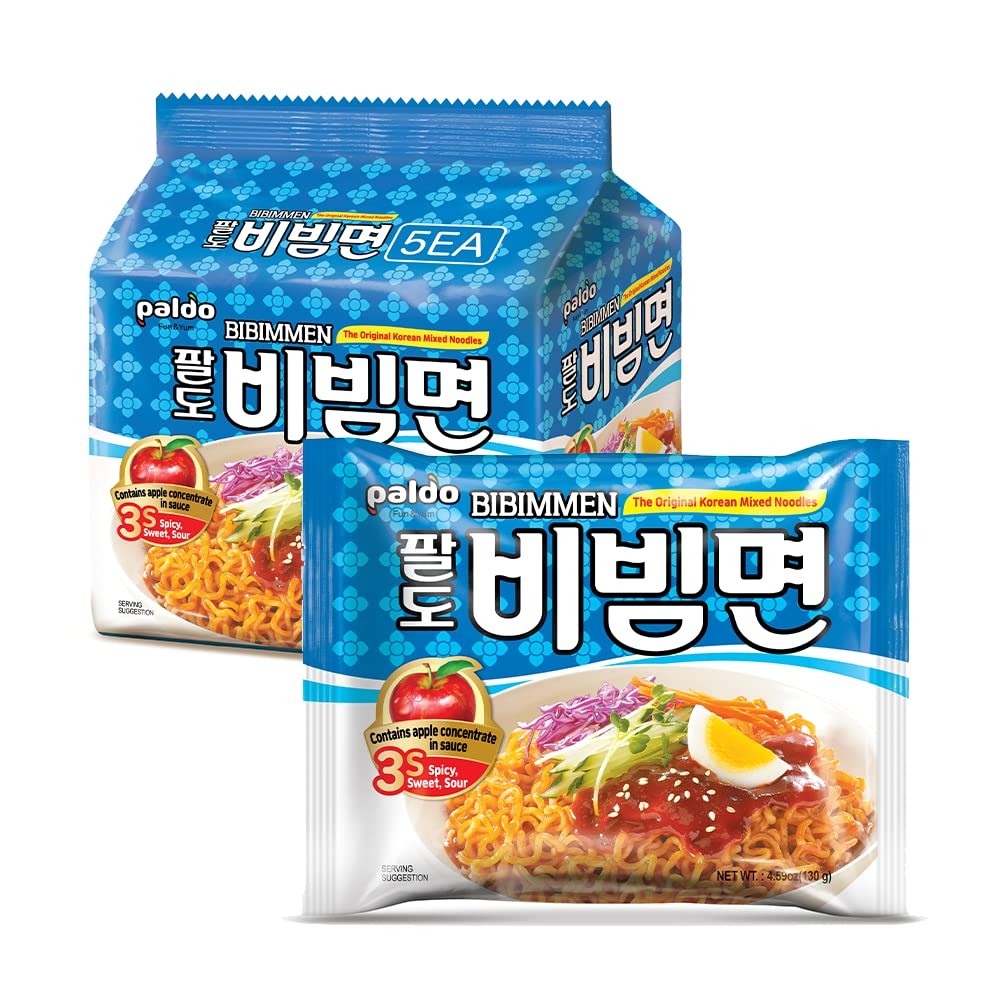
Item Name: korea Paldo Bibim myun Cold Noodle instant ramen sweet spicy sauce 130g (10 pack)
Bullet Point: The instructions on the package are in Korean, but I managed to find the cooking instructions on the manufacturer’s website, reproduced below: 1. Put the noodle & enclosed sachet into the boiling water(550cc). 2. Leave it for 3~4 min. 3. Remove the noodle from boiling water. 4. Wash noodle in cold water 2~3 times. 5. Mix noodle with paste soup well and ready to serve.
Product Description: 10
Value: 45.76
Unit: Ounce

Price: 21.25